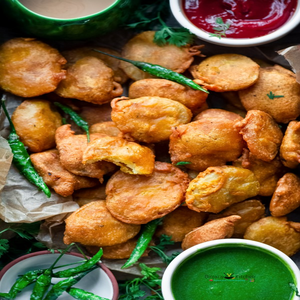
Dish: pakora